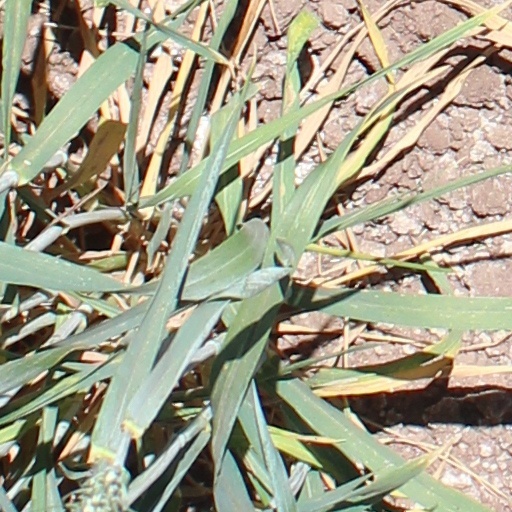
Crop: wheat